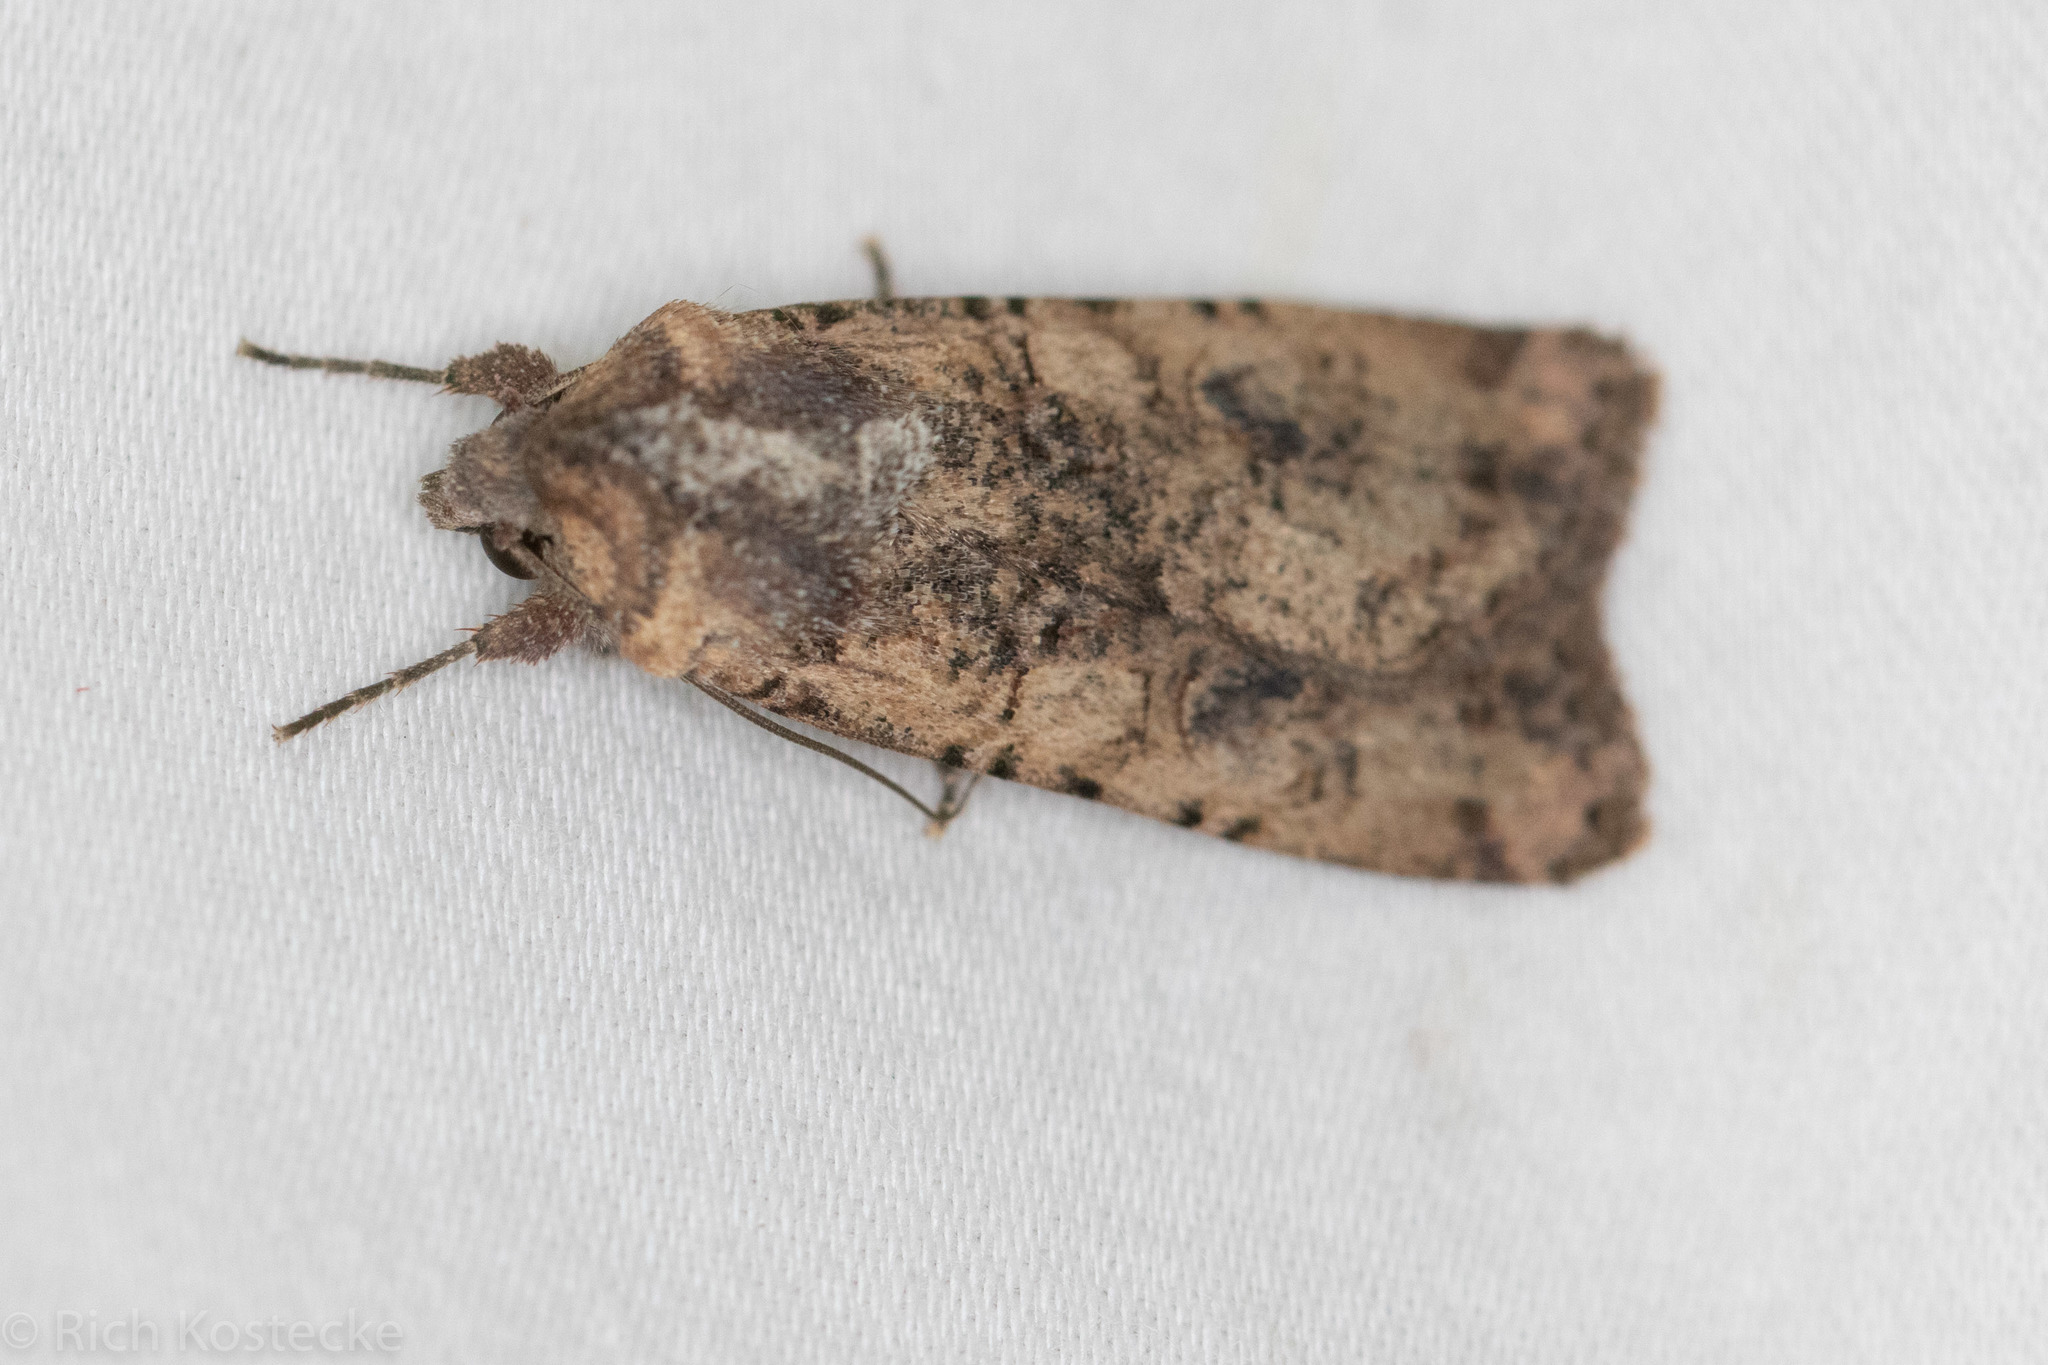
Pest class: cutworms